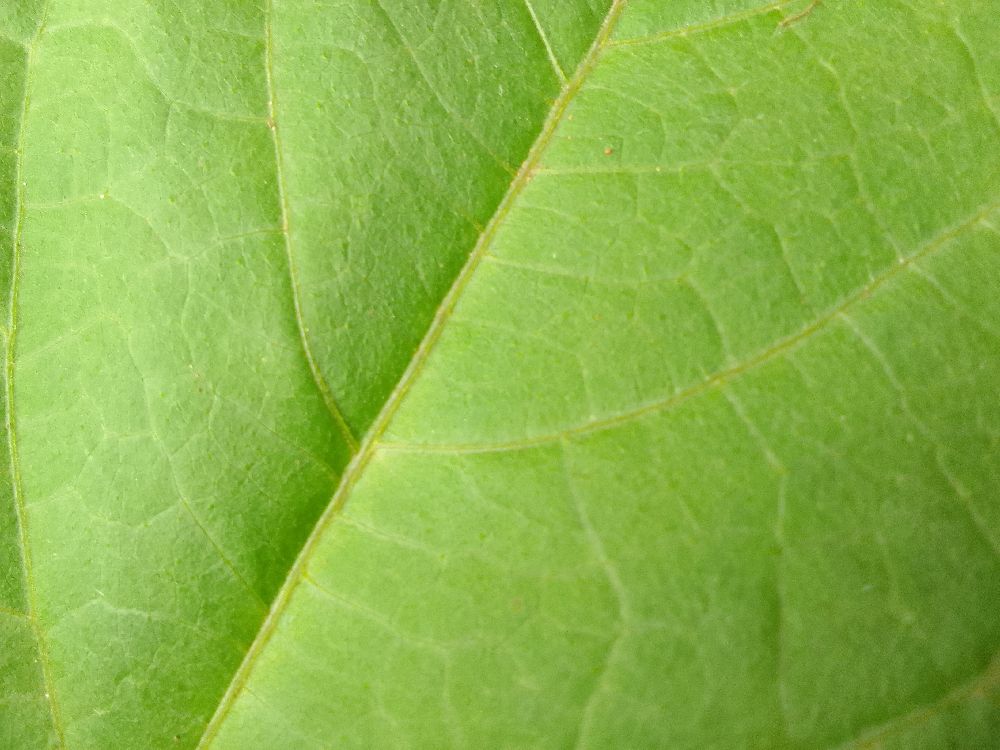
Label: healthy